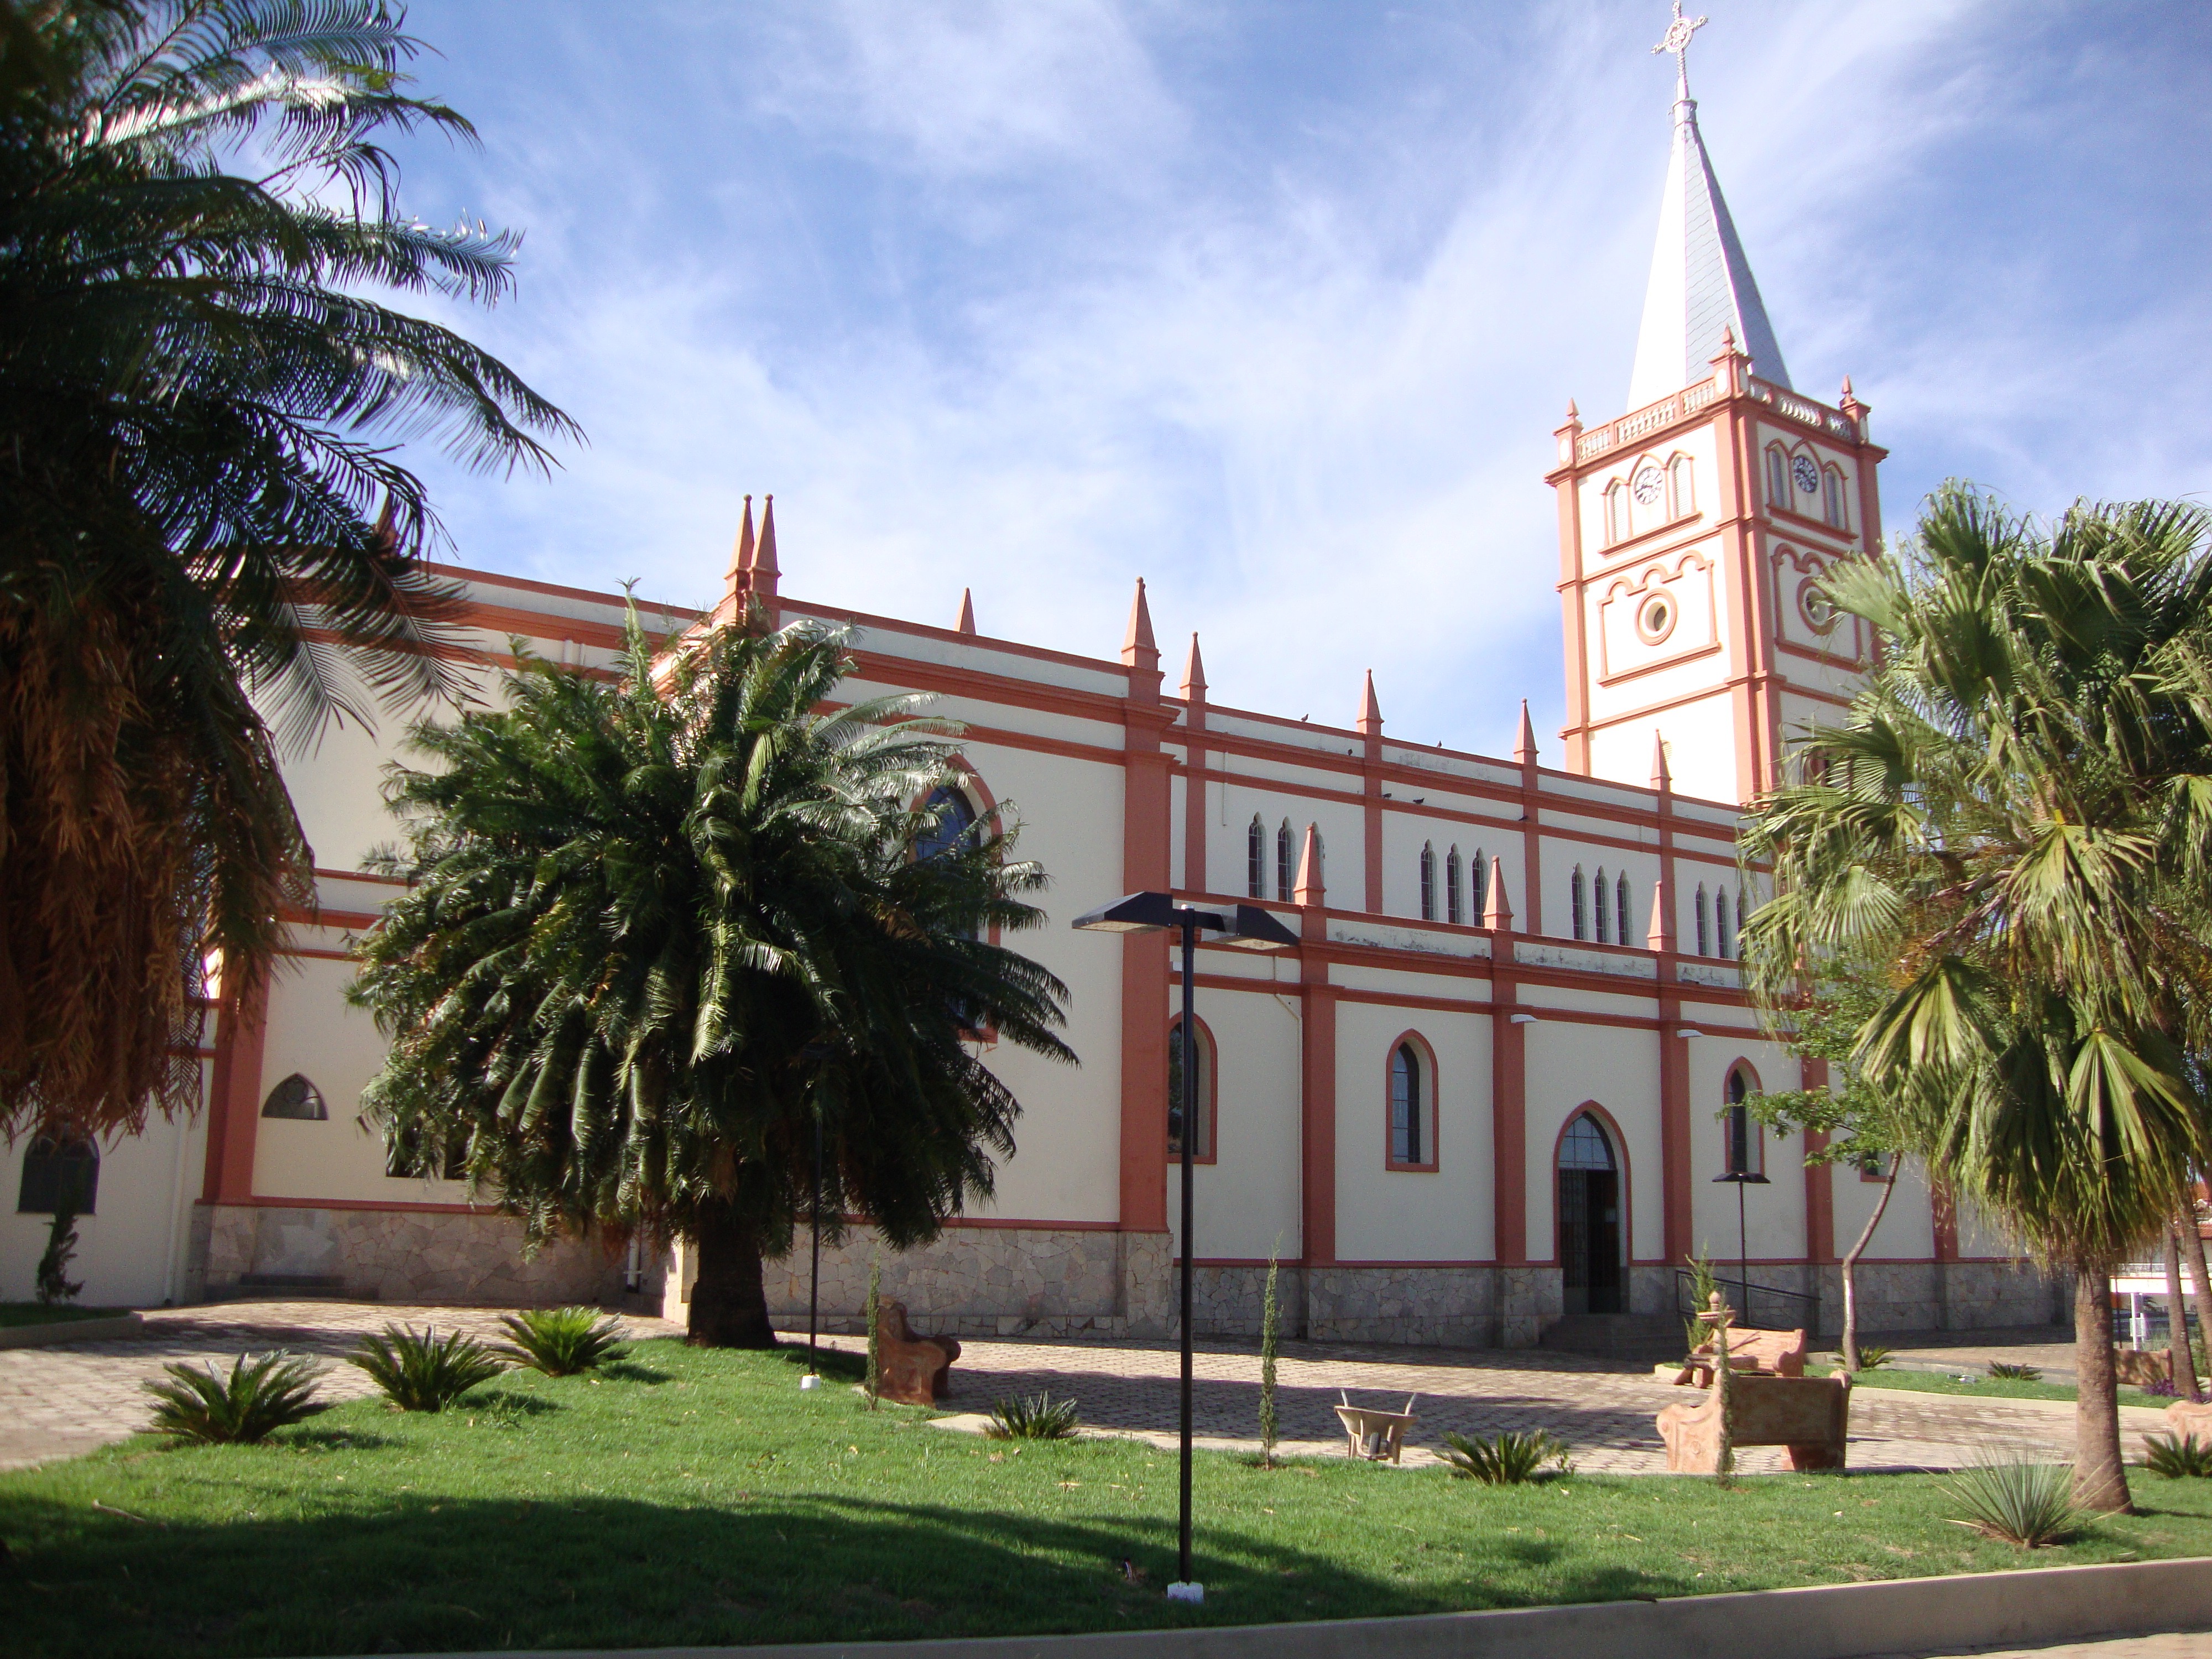
house, town, building, home, property, church, place of worship, faith, estate, array, neighbourhood, real estate, residential area, st joseph church